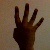
The image shows a hand gesture representing the number 4 in Indian Sign Language.